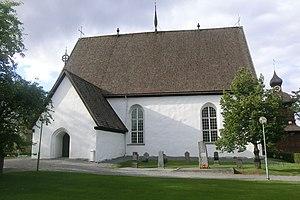
Anundsjö est une paroisse du nord-est de la Suède, située dans le comté de Västernorrland, sur le territoire de la commune d'Örnsköldsvik.